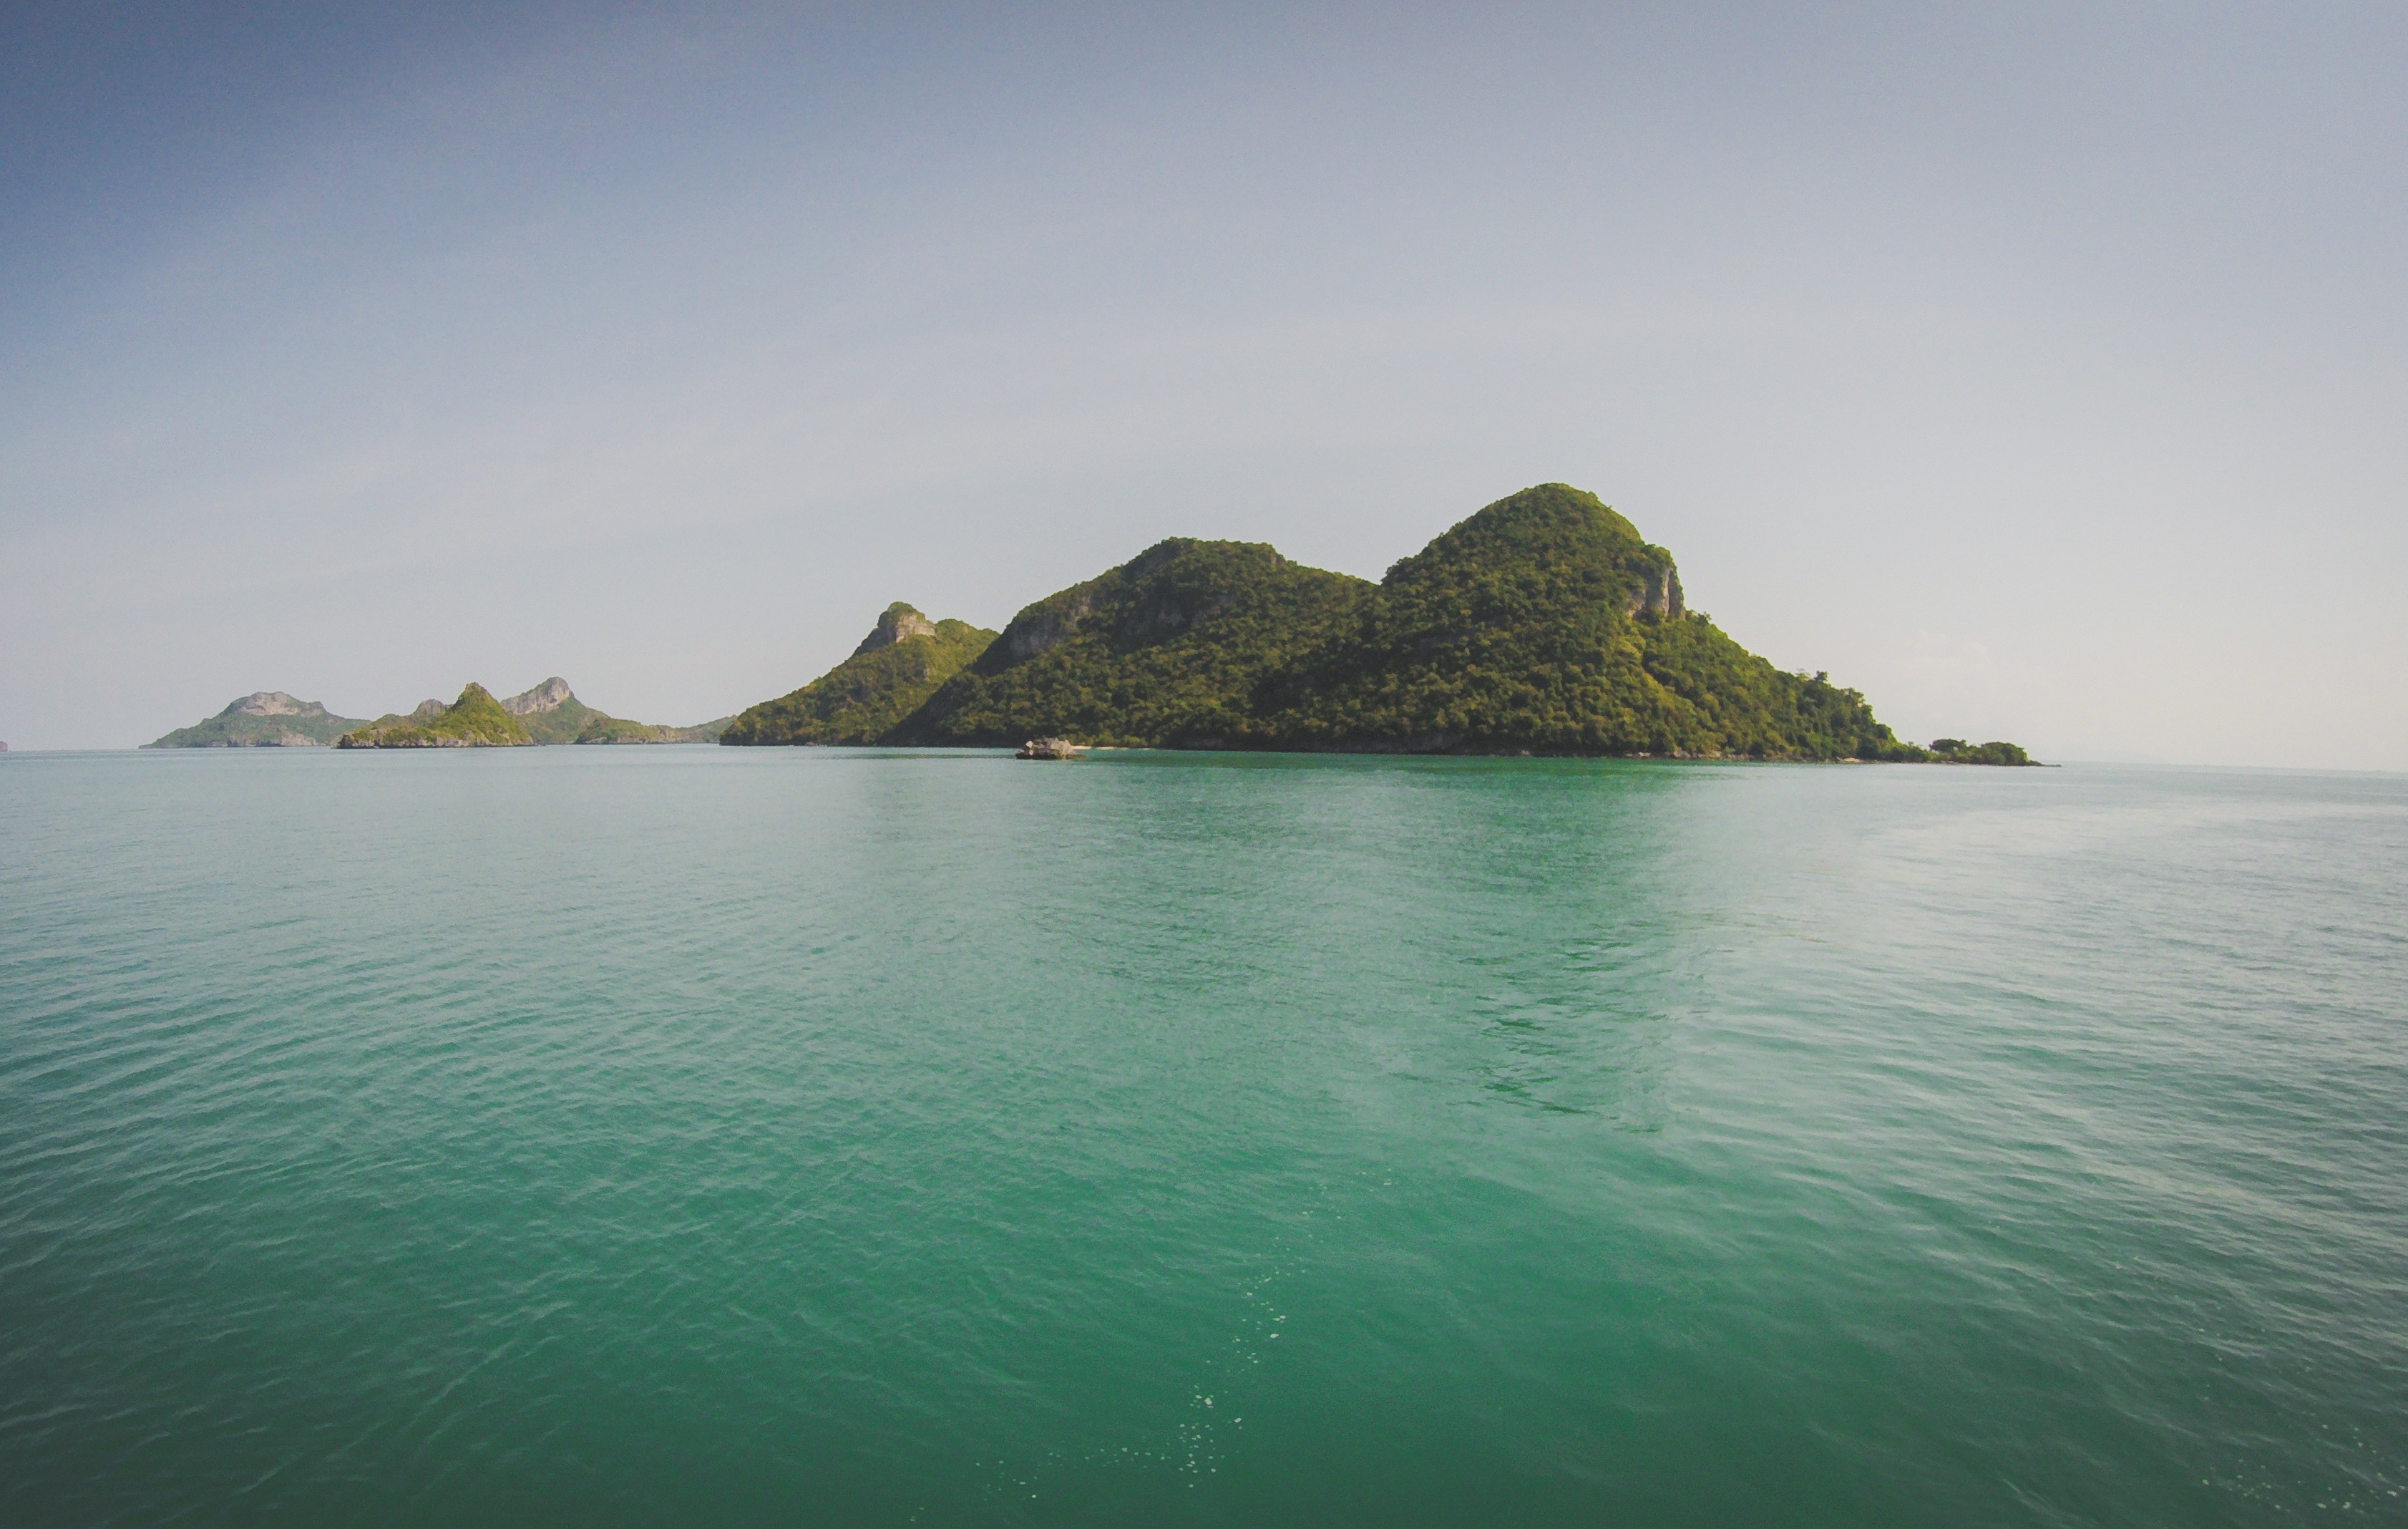
beach, landscape, sea, coast, water, nature, outdoor, rock, ocean, horizon, sky, shore, summer, vacation, travel, cliff, idyllic, cove, paradise, tropical, seascape, scenery, holiday, lagoon, bay, island, asia, blue, tourism, terrain, thailand, body of water, turquoise, archipelago, exotic, thai, cape, islet, landform, blue ocean, geographical feature